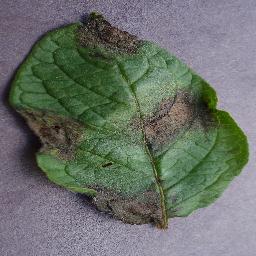
Label: Potato___Late_blight